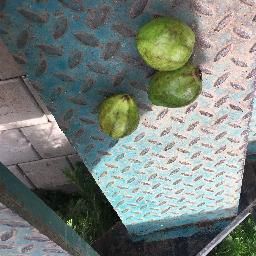
Fruit: Guava
Quality: Good